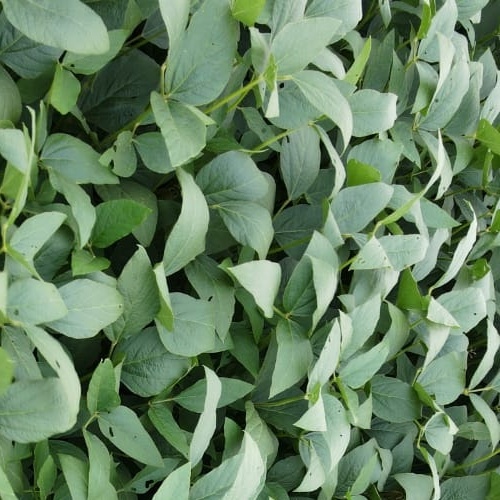
Label: Diabrotica_speciosa